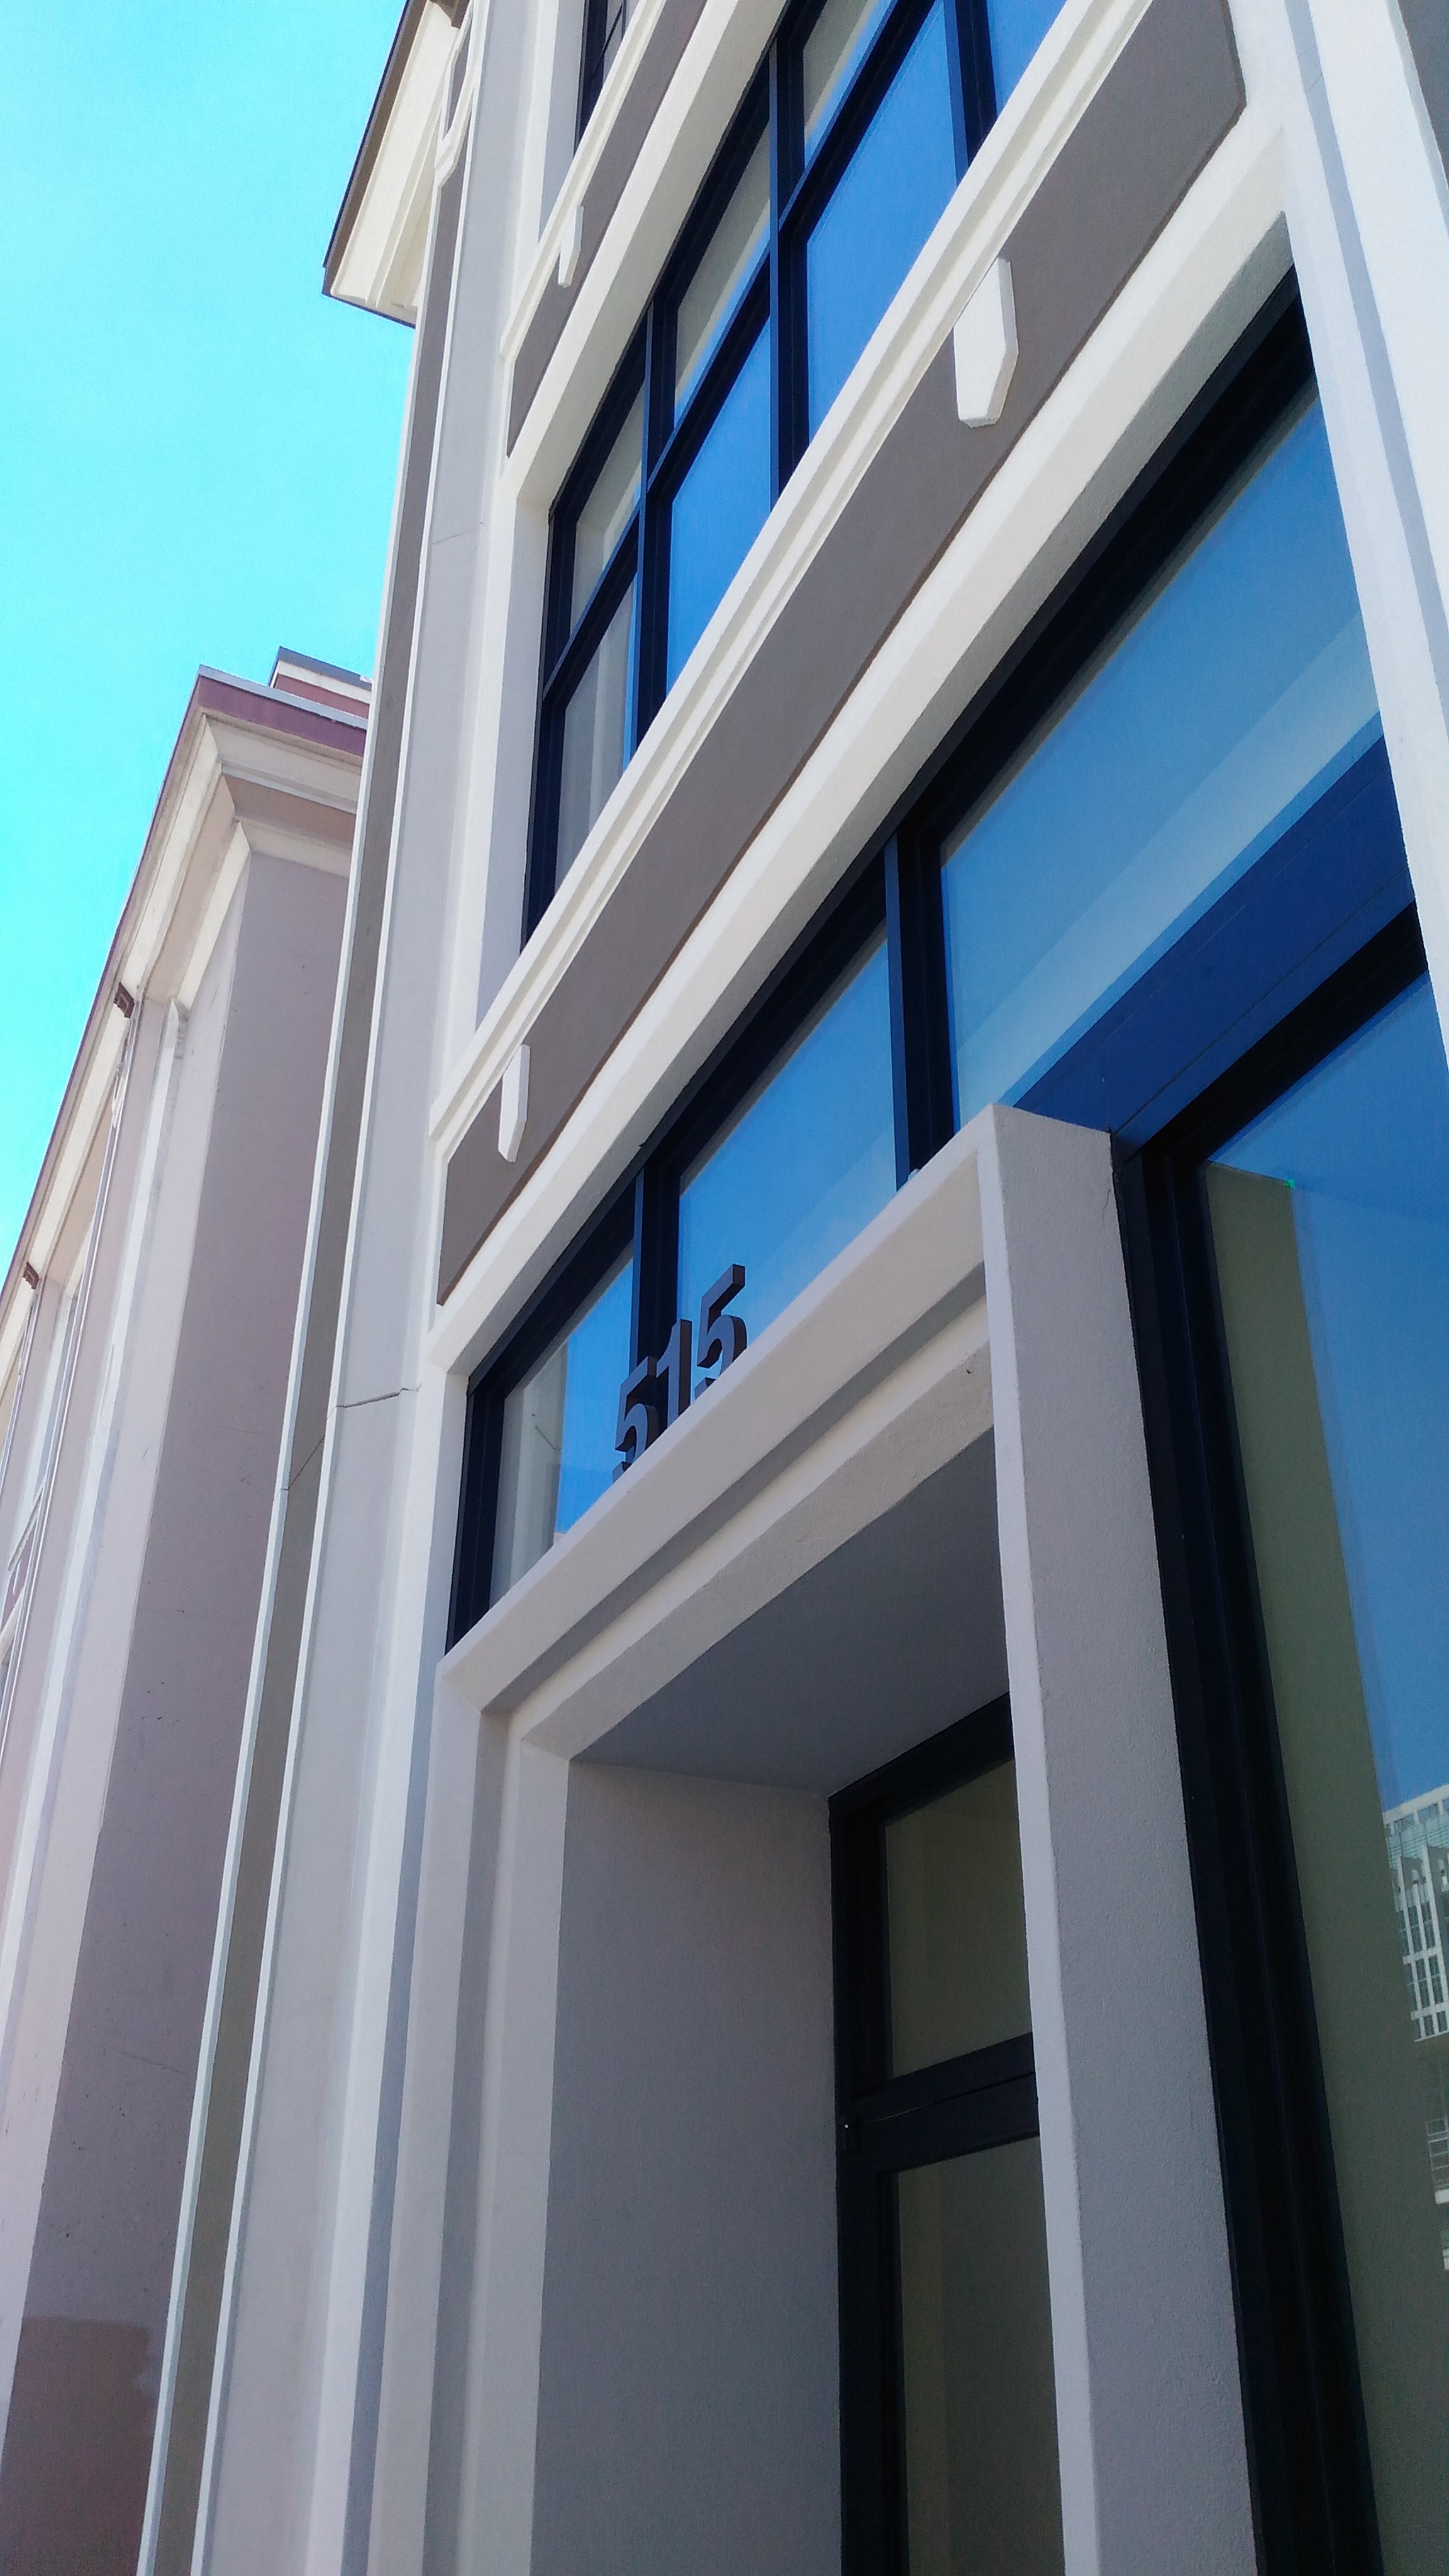
architecture, window, facade, blue, condominium